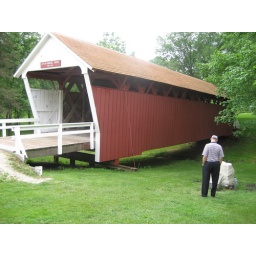
The Cuttler-Donahoe bridge was moved into a park in Winterset, IA. Ed looks at a monument next to the bridge.